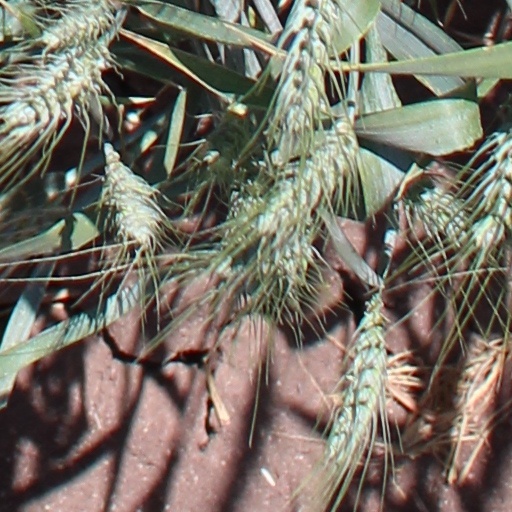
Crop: wheat